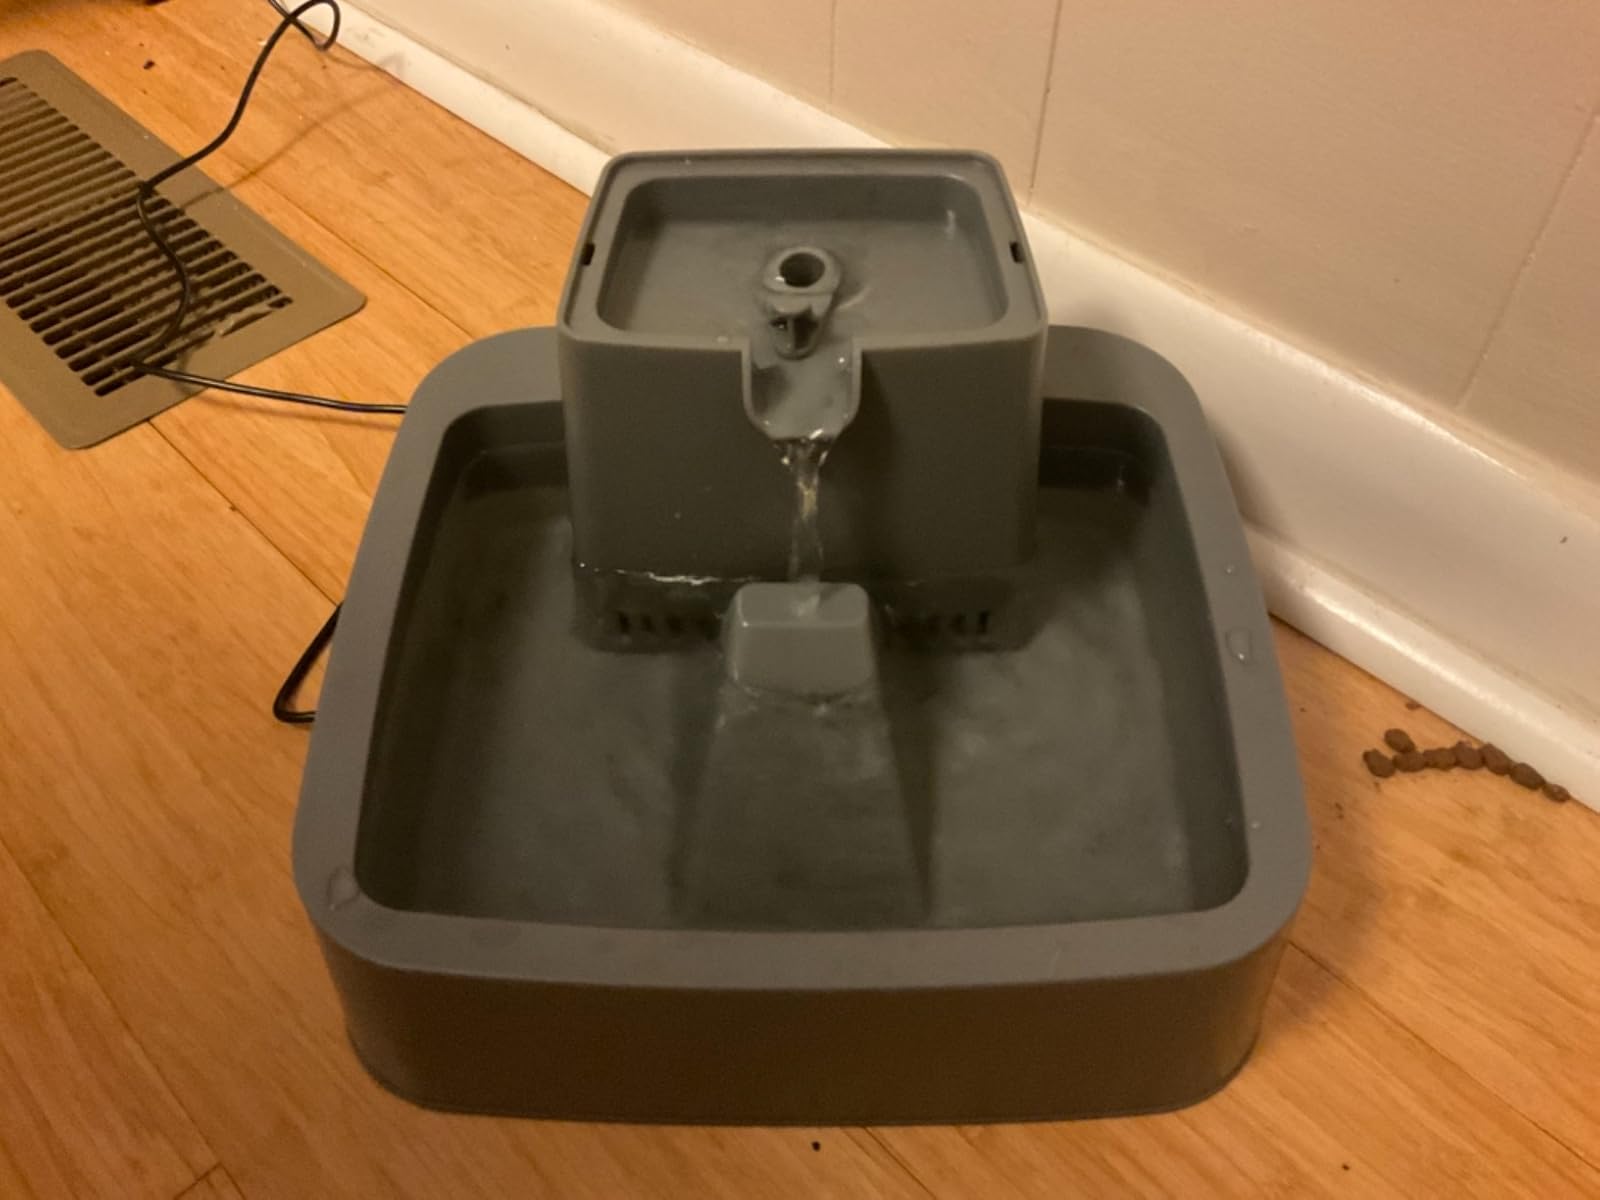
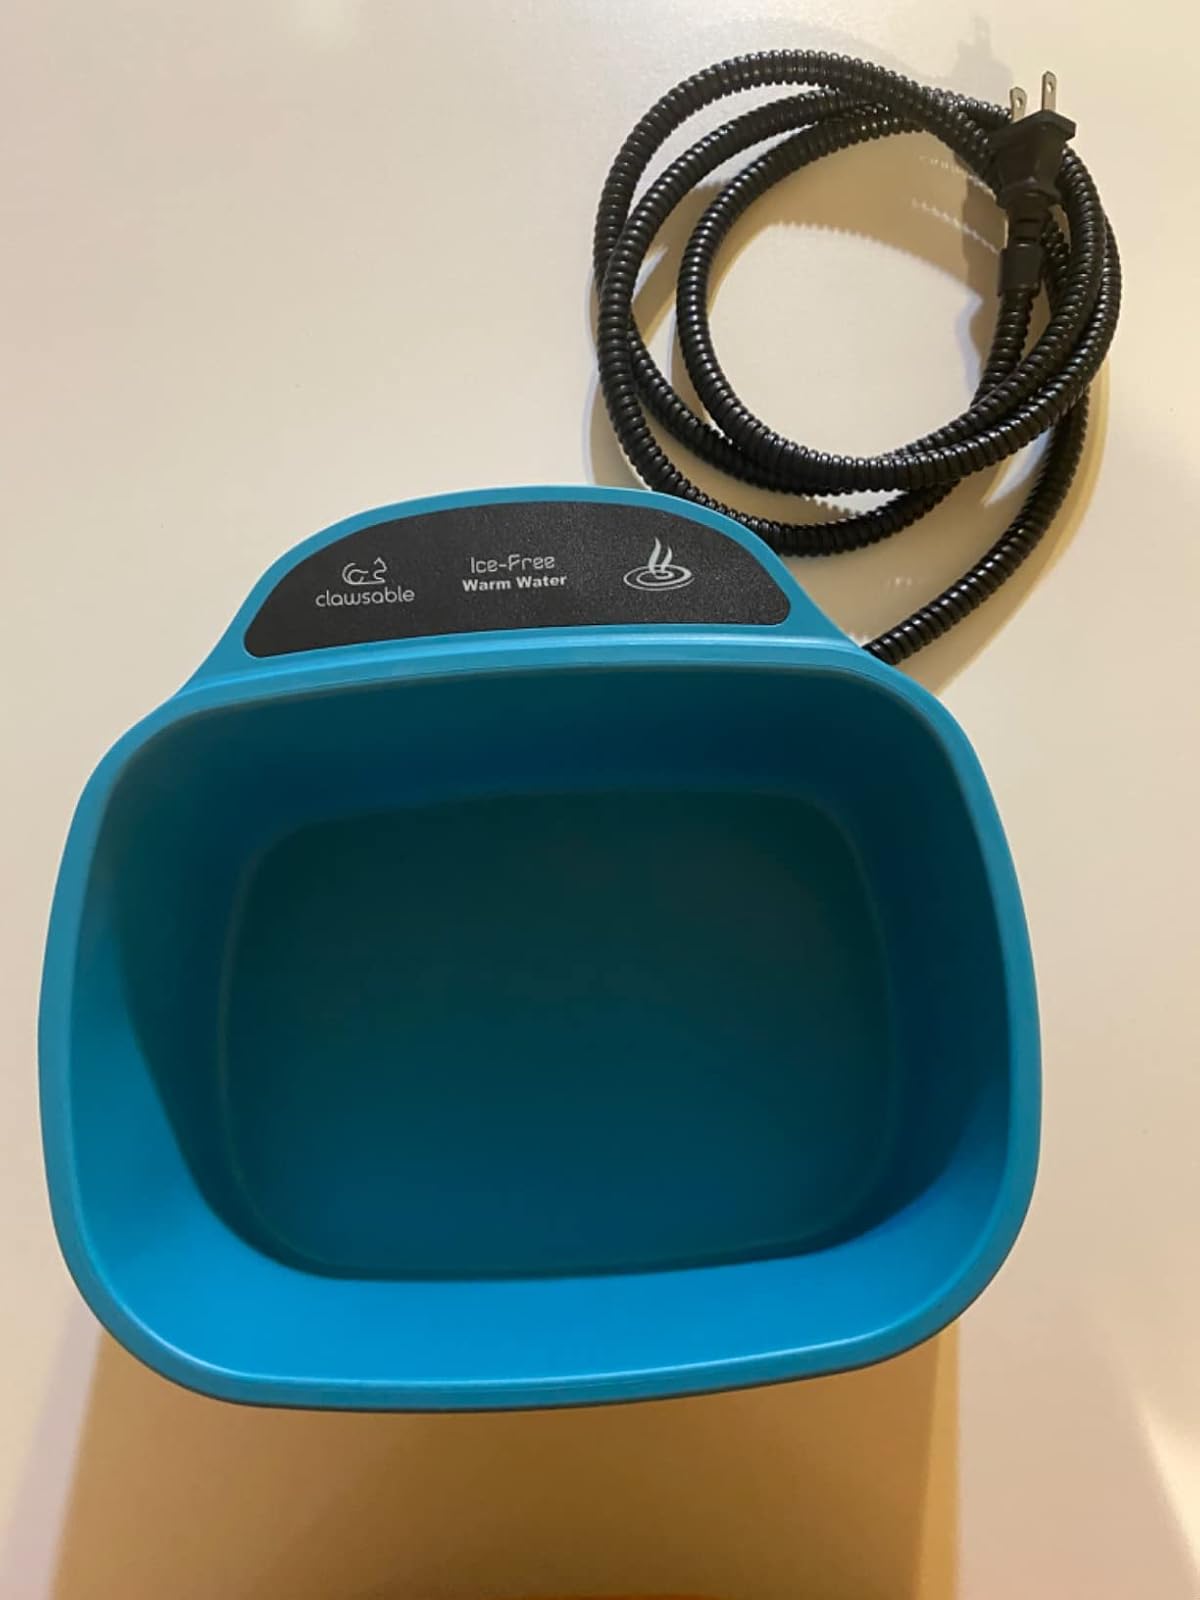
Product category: items_bowl
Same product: no